Kat (Gravity Rush)

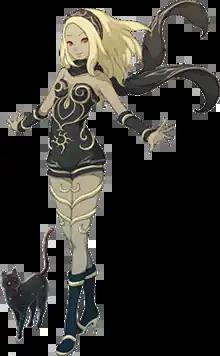
Concept art of Kat and her guardian, Dusty (lower left)

Kat, known in Japan as Kitten, is a fictional character and the protagonist of the "Gravity Rush" series. A young woman with retrograde amnesia, she awakens in the city of Hekseville after falling from the sky, and sets out to discover the origins of her power to shift gravity. She becomes a hero to the people of the city after defending them from the threat of mysterious creatures called the Nevi. Her powers stem from Dusty, a supernatural, catlike organism that is bound to her, and whom she later realizes is a type of being known as a guardian. Her rival and, later, ally is Raven (Crow in Japan), a fellow shifter with a crow guardian named Xii who is said to be Kat's other half.